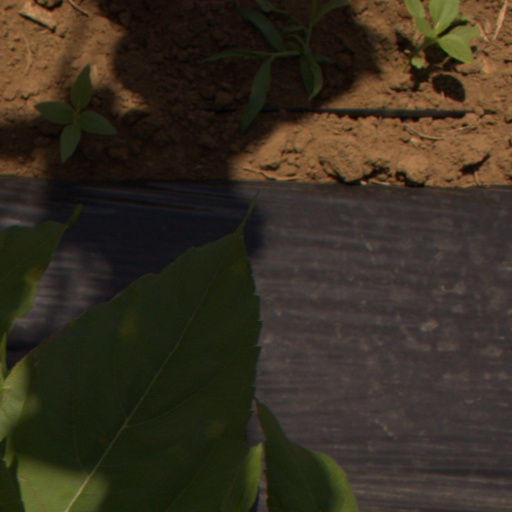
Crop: Jerusalem artichoke